Ellidde Illi Tanaka

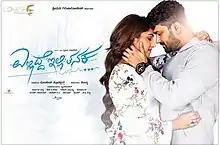
Theatrical Poster

Ellidde Illi Tanaka is a 2019 Indian Kannada language action romance film, written by Arun Ramadass and directed by Tejaswi making his debut. It is produced by Srujan Lokesh under his banner Lokesh Productions. The film is starring Hariprriya and Srujan Lokesh in the lead role while Tara, Sadhu Kokila and Girija Lokesh in the other supporting roles. The music for the film is scored by Arjun Janya. The cinematography and editing is done by H.C.Venu